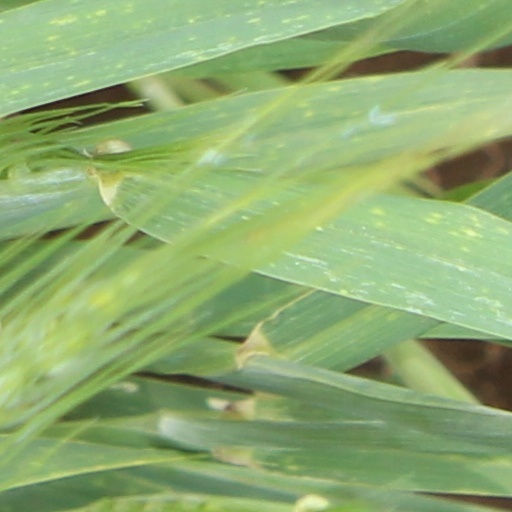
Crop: wheat